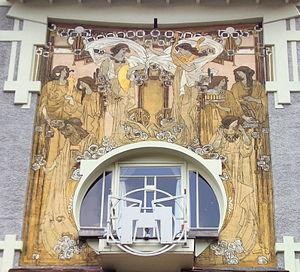
Provenant du mot italien graffiare, signifiant « griffer », le sgraffite ou sgraffito est un art visuel, destiné à la décoration architecturale.
L'Art nouveau, Modern style ou style nouille est un mouvement artistique de la fin du XIXᵉ et du début du XXᵉ siècle qui s'appuie sur l'esthétique des lignes courbes.
La Maison Cauchie, œuvre de Paul Cauchie, est l'un des chefs-d’œuvre de l'Art nouveau à Bruxelles, rue des Francs, en bordure du parc du Cinquantenaire. Construite en 1905, elle a été sauvée de la disparition par Guy Dessicy et son épouse, Léona.